Roman Frister

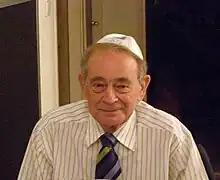

Roman Frister (17 January 1928 – 9 February 2015) wrote "", an autobiographical account of his life living in Nazi occupied Poland and then Poland under the communists.